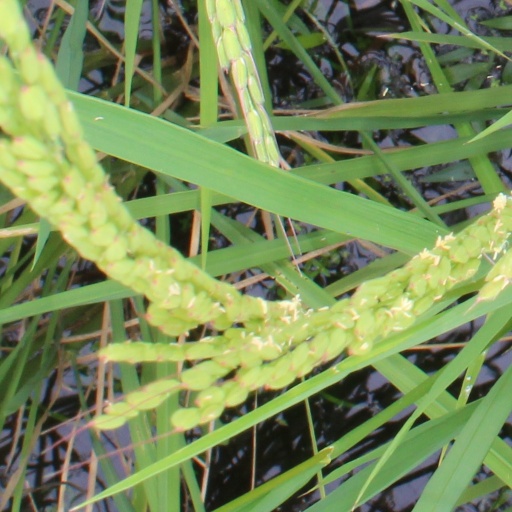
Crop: rice